The Southern Aegis

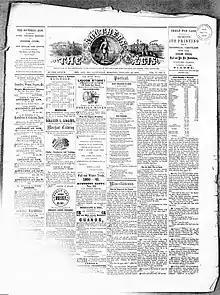
The cover page of the January 19, 1861 issue

The Southern Aegis was a pro-Southern newspaper established in 1856 by George Yellott and John Cox and published from July 11, 1857, to February 1, 1862, in Bel Air, Maryland, U.S. The name "Aegis" originally derived from Greek mythology and is a reference to Zeus' shield, meant to "evoke protection for the interests of Harford residents" as well as the paper's Southern sympathies.